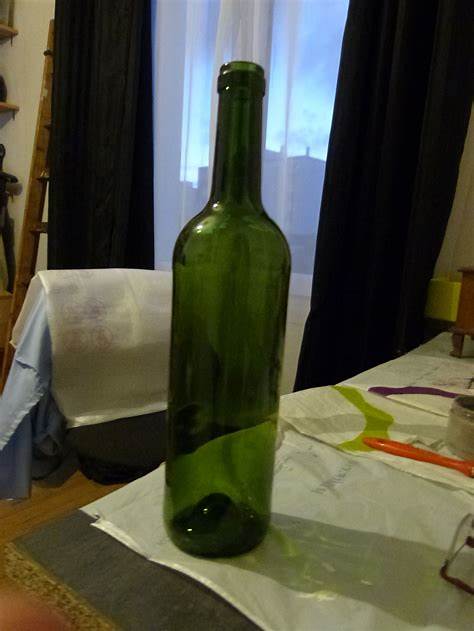
Waste category: glass